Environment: real
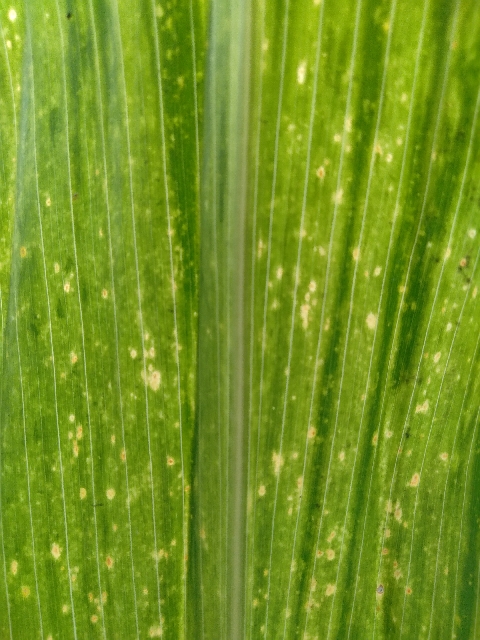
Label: lethal_necrosis